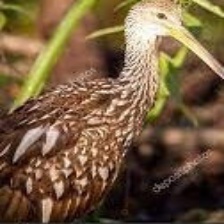
Species: LIMPKIN
Scientific name: ARAMUS GUARAUNA